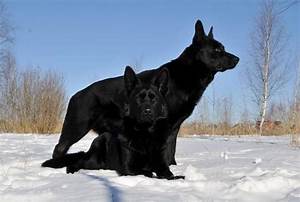
Label: dog